MaxLinear

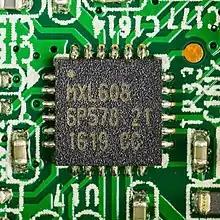
MaxLinear MXL608 - Digital Cable and Terrestrial Silicon Tuner

MaxLinear, Inc. is an American electronic hardware company. Founded in 2003, it provides highly integrated radio-frequency (RF) analog and mixed-signal semiconductor products for broadband communications applications. It is a New York Stock Exchange-traded company.